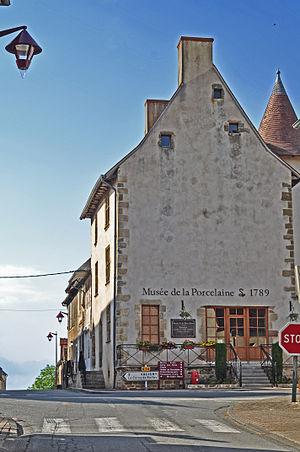
Ce musée se trouve dans le bourg de COULEUVRE .
La porcelaine de Couleuvre est une production de porcelaine fabriquée dans une manufacture située à Couleuvre, dans l'Allier.